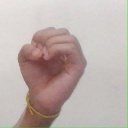
अक्षर: ऊ